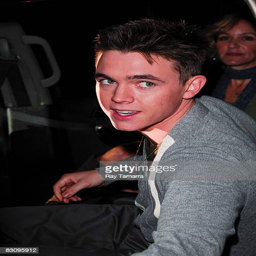
pop rock artist attends the show taping